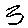
Label: 3